My Aim Is True

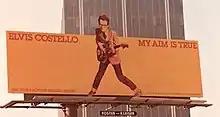
The billboard advertising "My Aim Is True" on Los Angeles's Sunset Boulevard, a location usually reserved for more well-known acts.

"My Aim Is True" was released in revised form in the United States through Columbia Records on 1November 1977, adding "Watching the Detectives" as the final track on side one. By then, it was the biggest-selling import album in US history. Marketing for the American release was spearheaded by Columbia's product manager Dick Wingate, who commissioned a billboard for the LP on Los Angeles's Sunset Boulevard, which was usually reserved for more major acts. Other merchandise created included a dartboard for Columbia's staff. On 13October, Wingate sent a memo to key Columbia staff, which read: "Despite his appearance, Costello is a deadly serious artist, singer and songwriter... in the R&B revivalist/rock-and-roll school of Graham Parker, Southside Johnny, or even Springsteen. His music is not punk-rock, and should never be labeled so." Later the same month, Columbia's VP of National Album Promotion Mike Pillot sent a memo to staff calling it "One of the most unique and exciting new albums that has graced any turntable during the last few years".